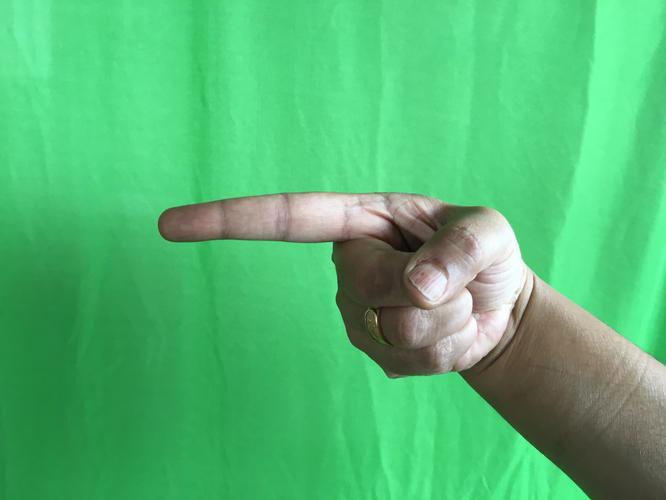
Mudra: Suchi
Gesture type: single_hand